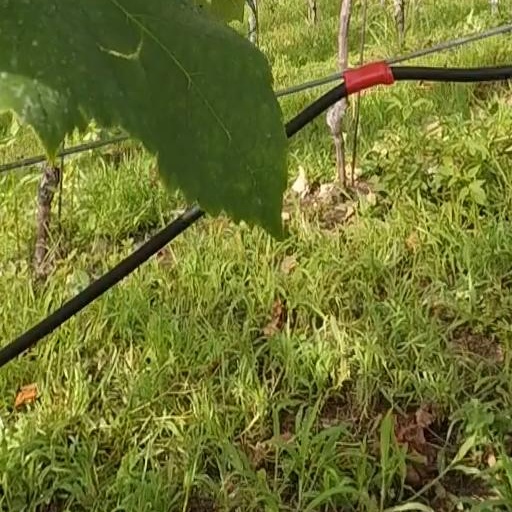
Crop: grape